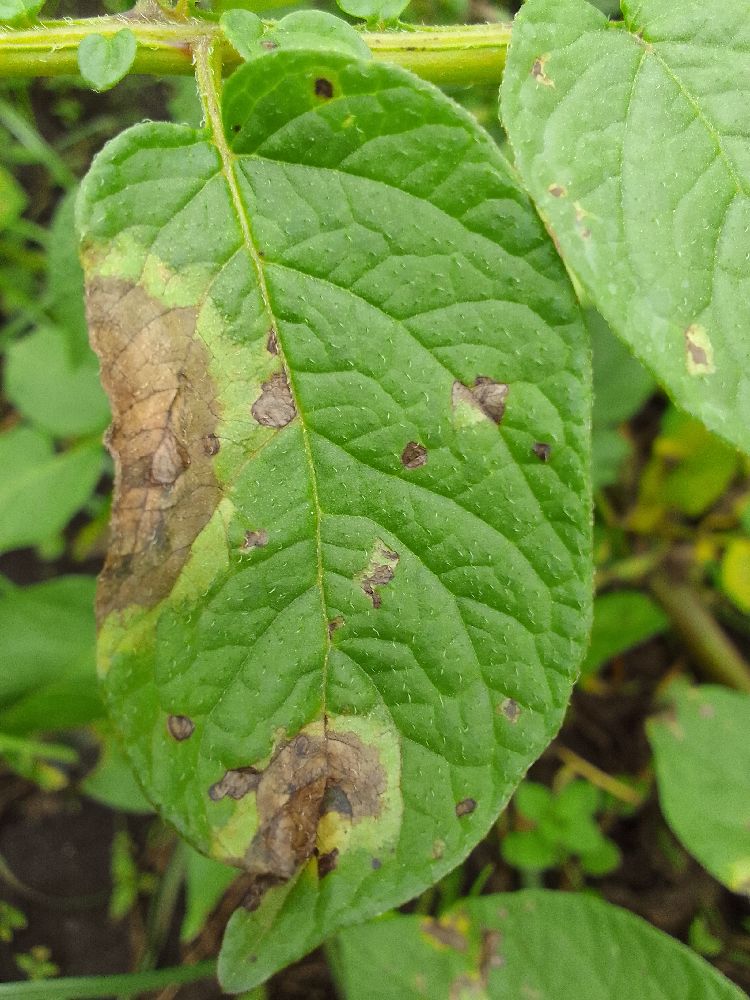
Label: Late blight